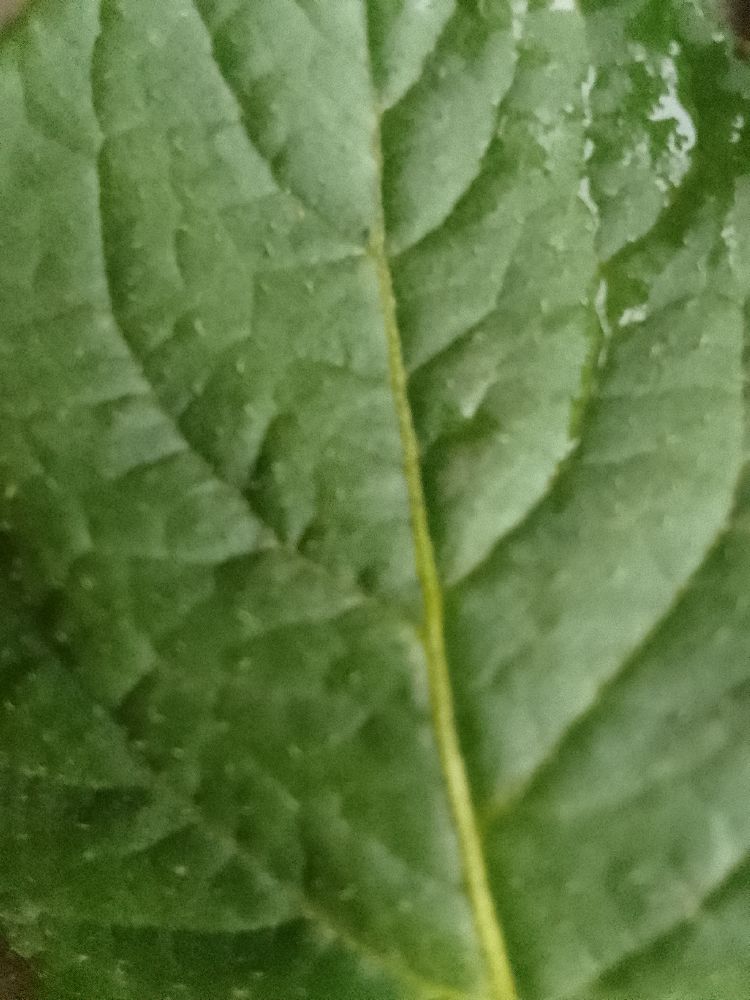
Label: Healthy